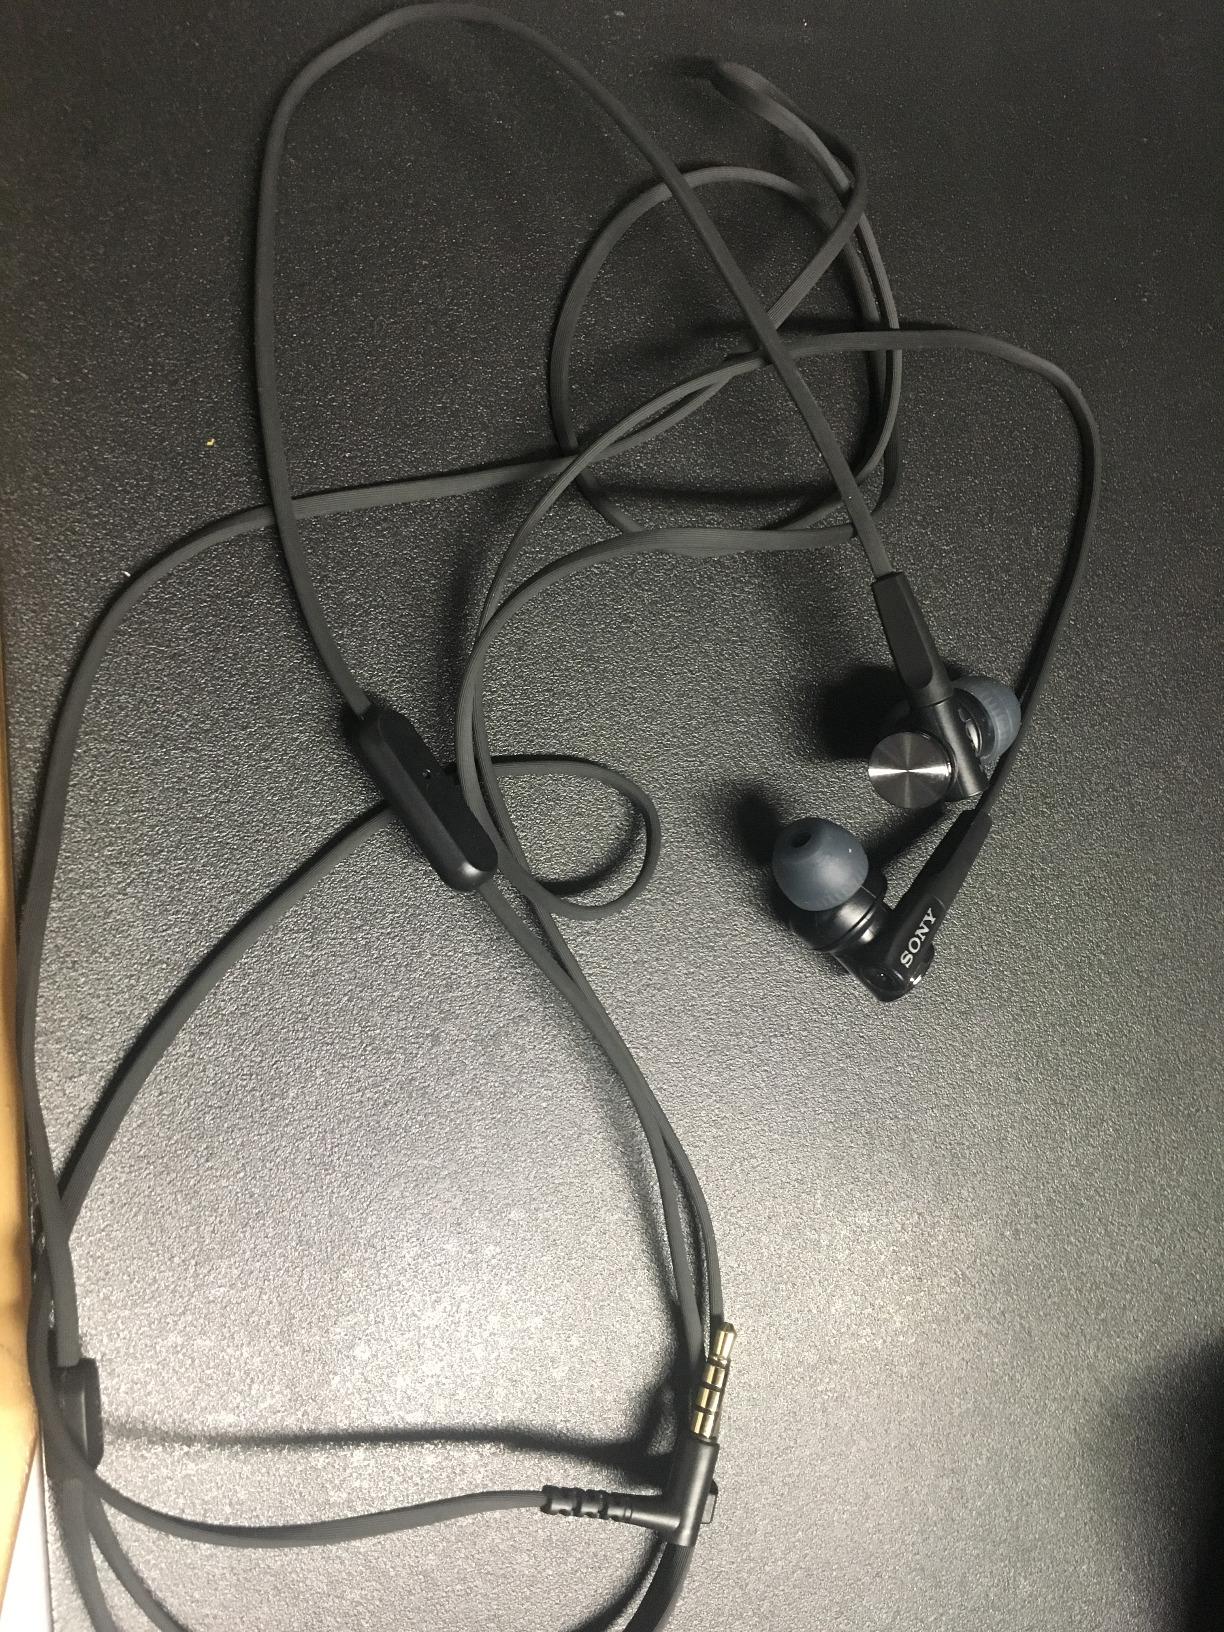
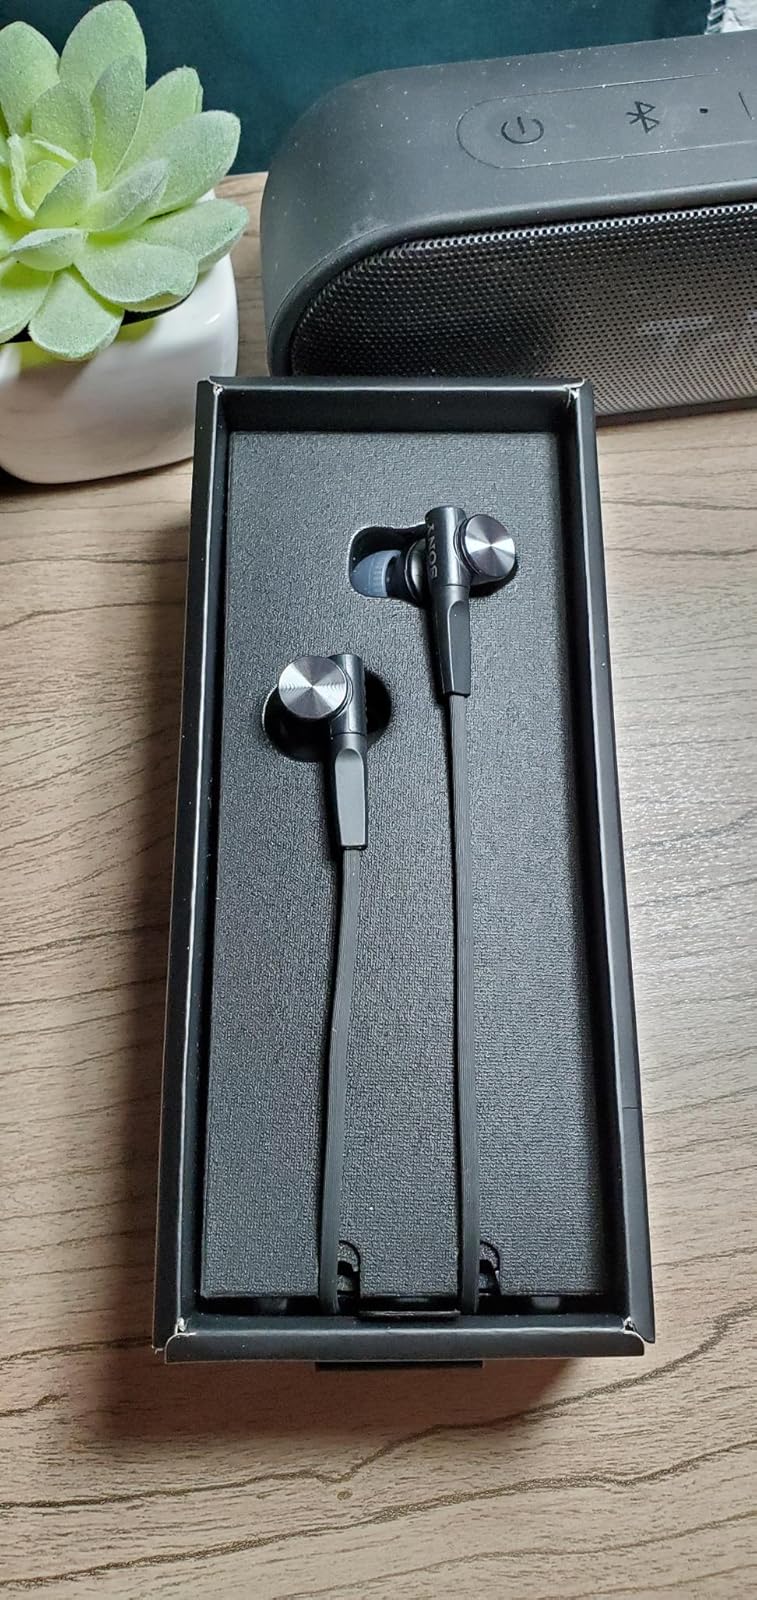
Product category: headphones
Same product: yes